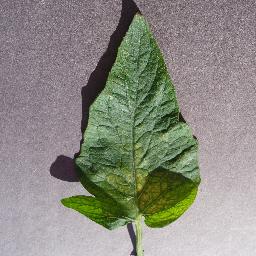
Label: Tomato___Spider_mites Two-spotted_spider_mite